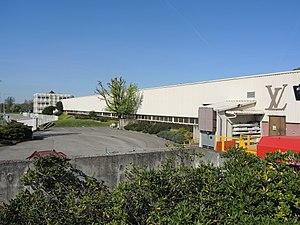
Sarras vue partielle
Sarras est une commune française située dans le département de l'Ardèche, en région Auvergne-Rhône-Alpes.